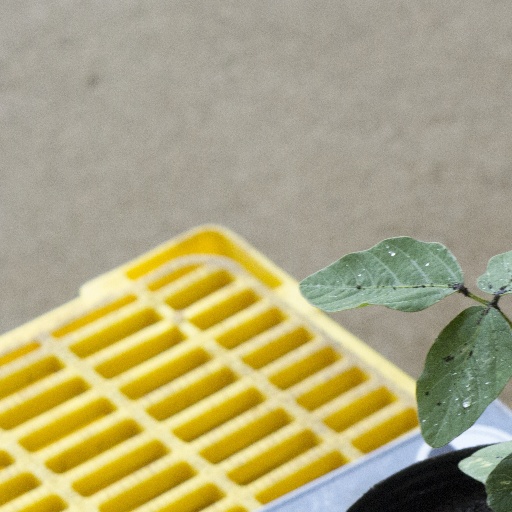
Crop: soybean